Fabian Schulze

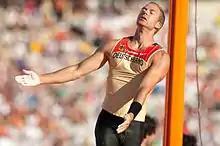
Schulze during 2010 European Athletics Championships

Fabian Schulze (7 March 1984 – 25 February 2024) was a German pole vaulter.